Question: Please indicate a possible affordance area of fork that can be used for holding
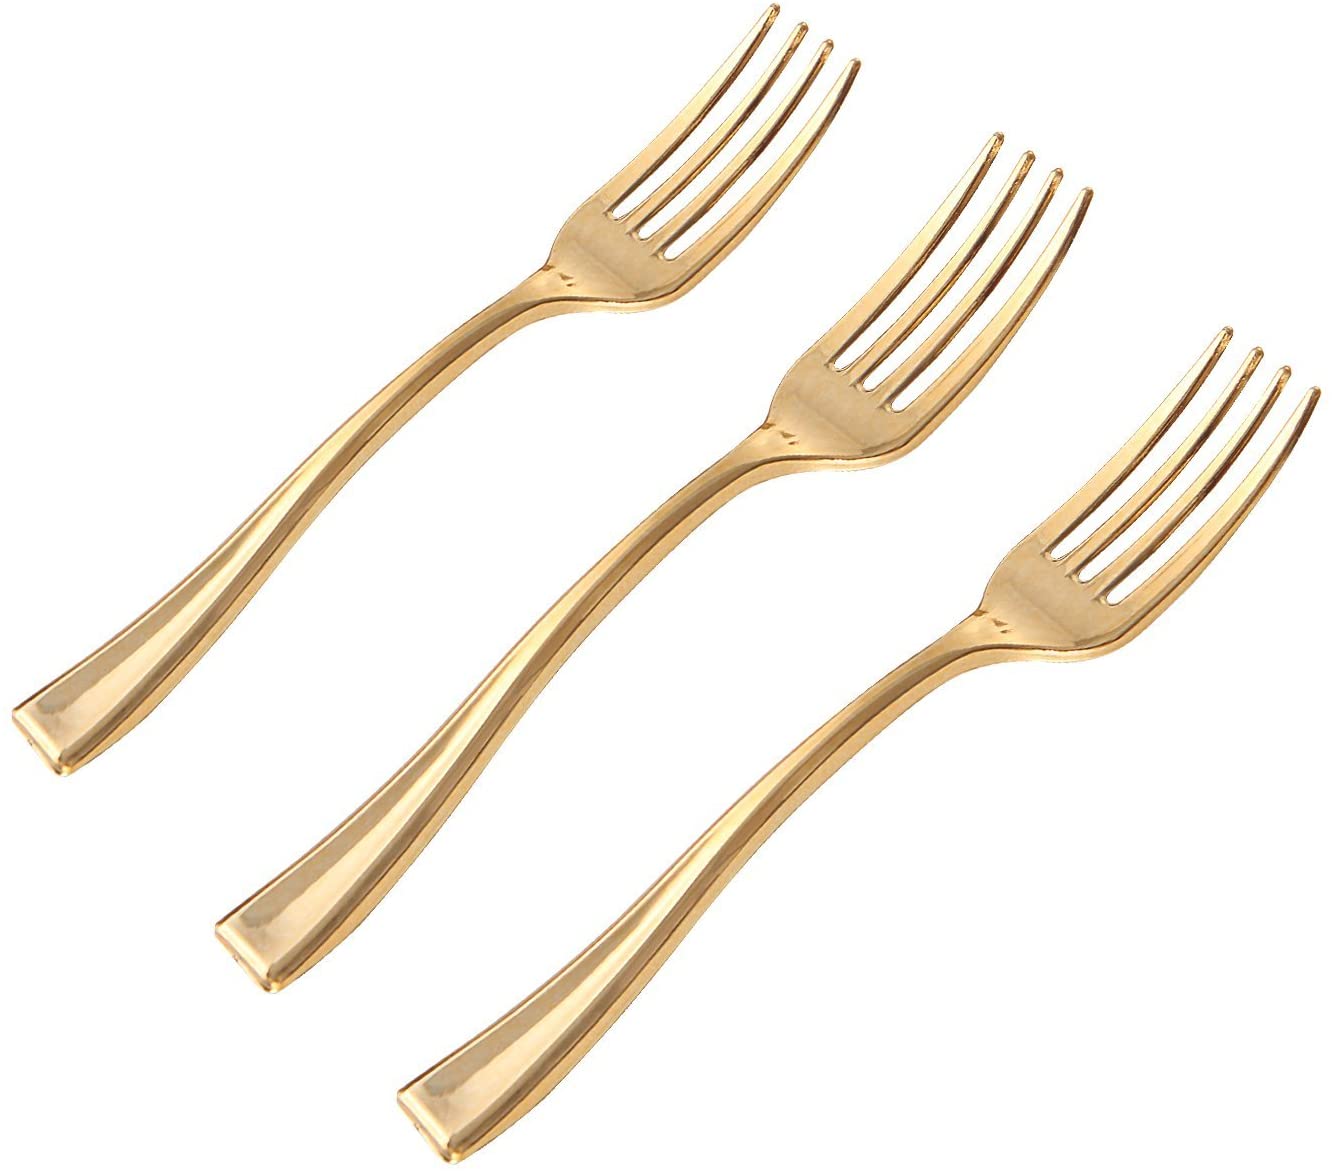
Answer: [191.398, 542.77, 636.418, 995.507]